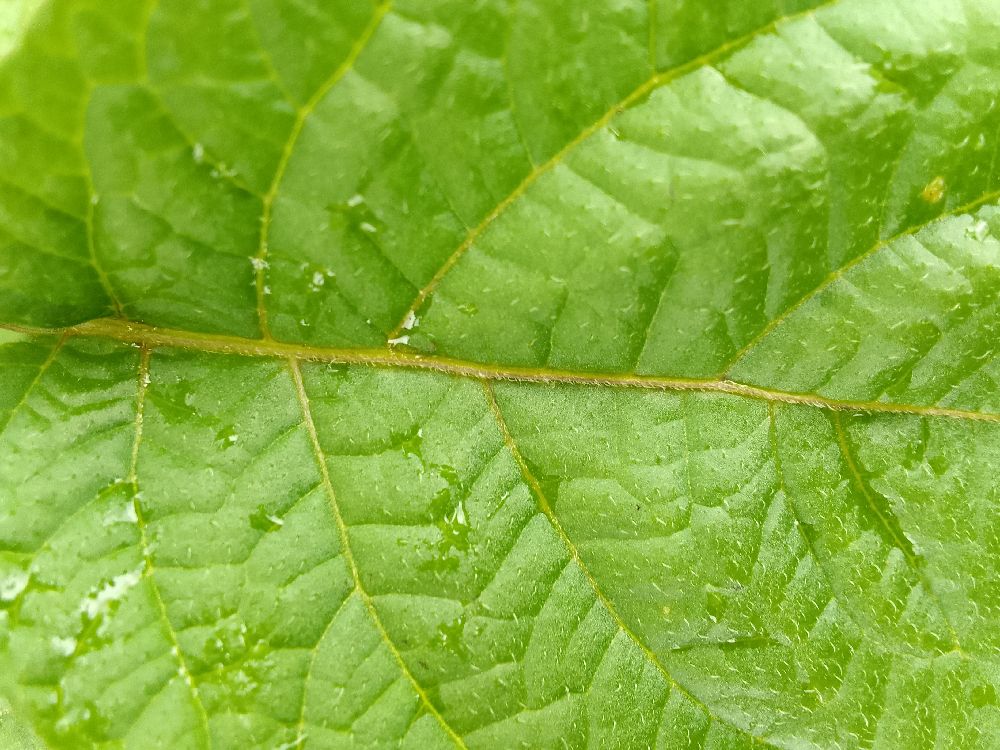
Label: Healthy